Mark Statman

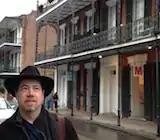
In New Orleans, February 2013.

Mark Statman (1958, New York, NY) is a writer, translator, and poet. He is emeritus Professor of Literary Studies at Eugene Lang College the New School for Liberal Arts in New York City, where he taught from 1985 to 2016. He has published 13 books, 8 of poetry, 3 of translation, and 2 on pedagogy and poetry. His writing has appeared in numerous anthologies and reviews. Statman is a dual national of the United States and Mexico.